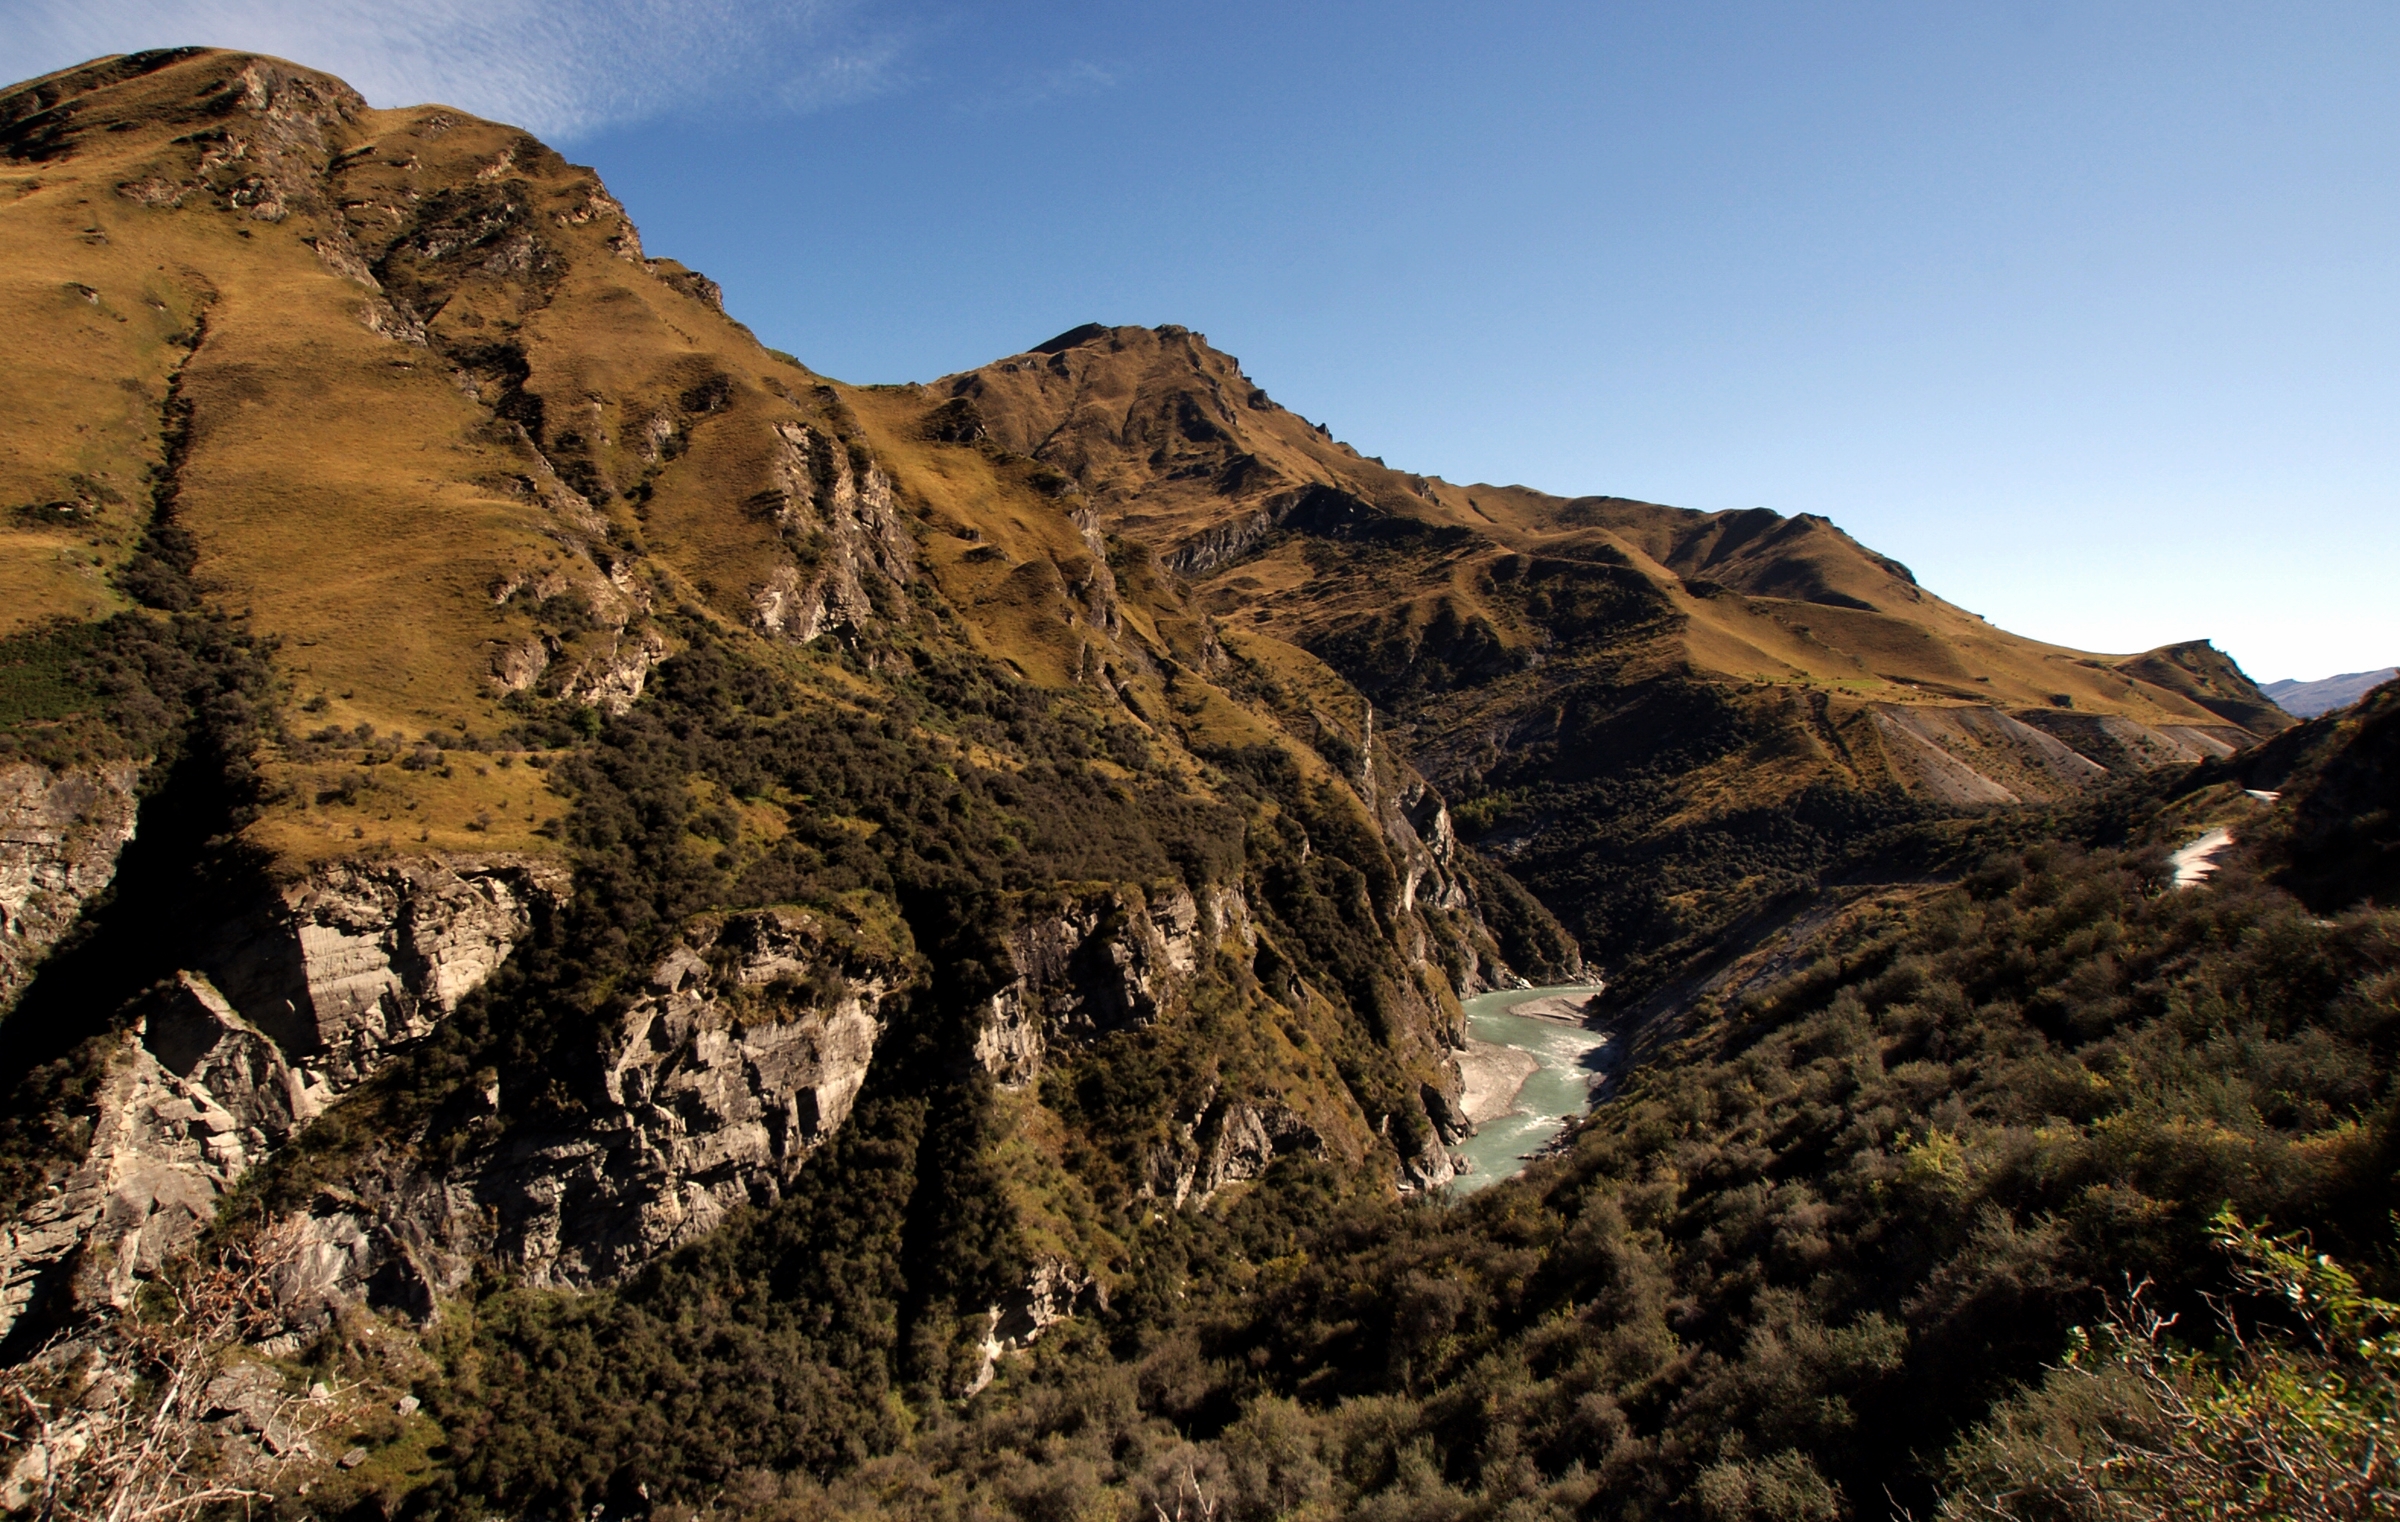
landscape, nature, rock, wilderness, walking, mountain, hiking, trail, hill, adventure, valley, mountain range, formation, cliff, soil, terrain, national park, ridge, summit, publicdomain, geology, badlands, plateau, fell, otago, skipperscanyon, shotoverriver, queenstownsightseeing, skippersheritagetour, unforgettableskippers, goldmininghistory, landform, geographical feature, mountainous landforms, geological phenomenon